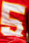
Number: 5